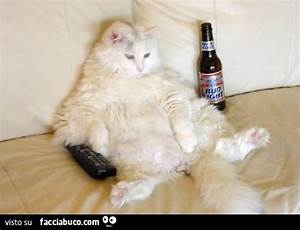
Label: cat